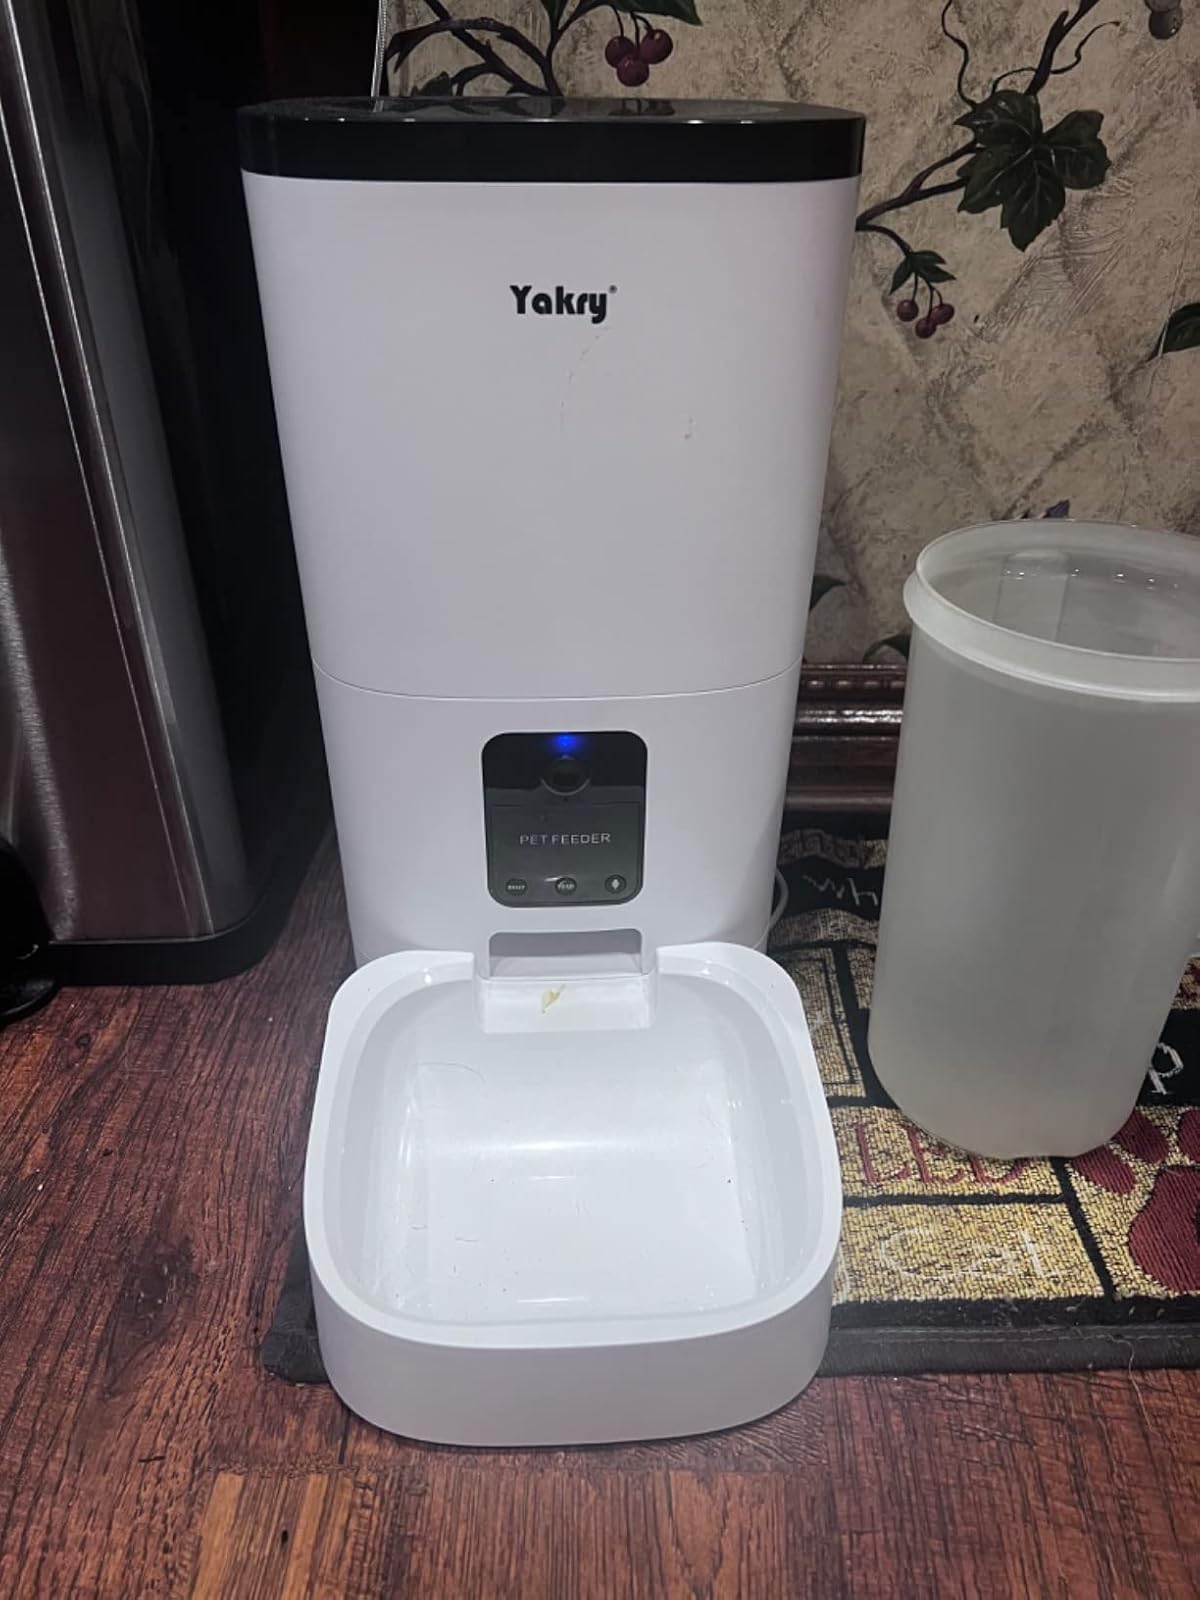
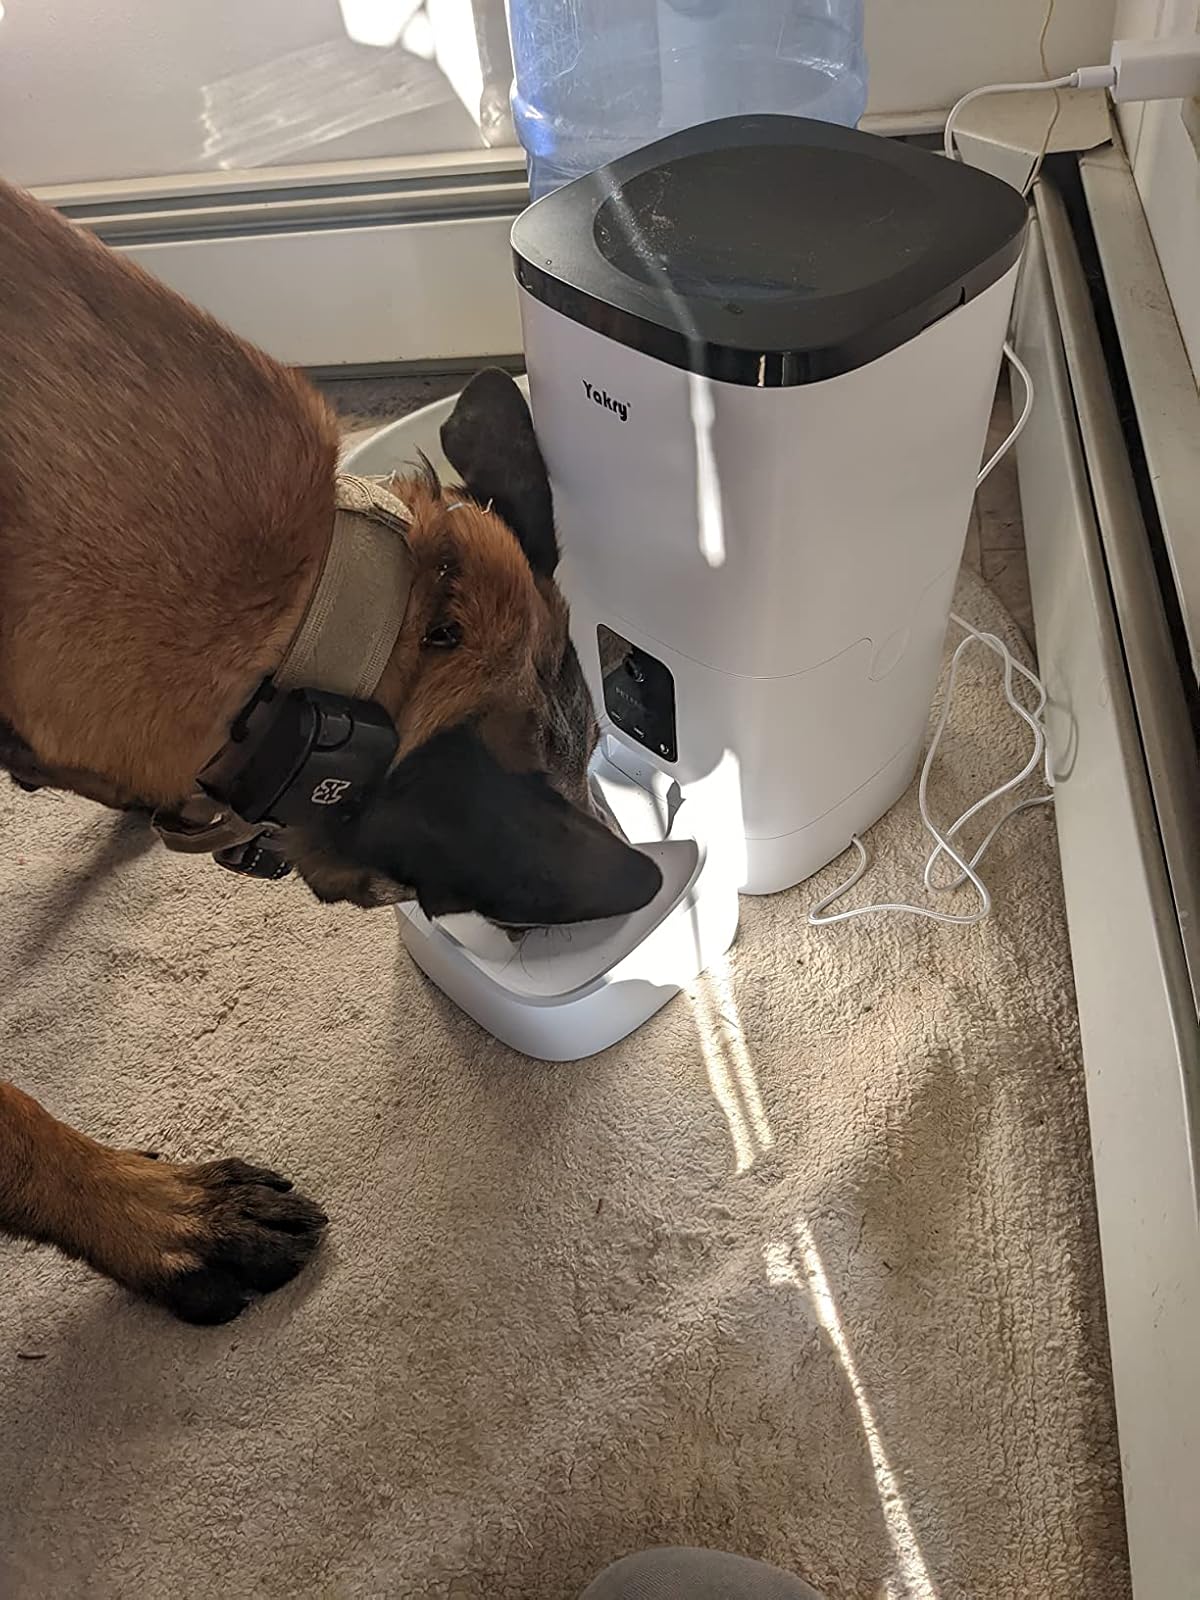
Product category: items_feeder
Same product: yes